Haestingas

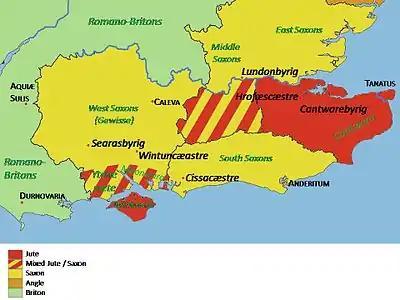
The Anglo-Saxon settlements of south east Britain c. 572 AD

To the east of Pevensey, beyond the Saxon Shore fort of Anderitum, on the other side of the estuary and marsh and from there to the border with the Kingdom of Kent, lived a group known as the Haestingas. They gave their name to Hastings. Not very much is known of the Haestingas but they were believed to be a separate people to the South Saxons; however, there is no archaeological evidence for occupation by Anglo-Saxons in that area of Sussex between the 5th and 8th centuries. Medieval sources and place name evidence suggest that people had begun living there by the late 8th century. Some of the Saxon charters that date from the Kingdom of Sussex provide evidence which suggests the existence of two separate dynasties in Sussex. The charters of King Northelm (or Nunna), who ruled Sussex in the late 7th and early 8th century regularly attest a second king by the name of Watt (or Wattus). The historian C.T. Chevalier has suggested that Watt may have ruled the Haestingas. This is because place-names with the name "Watt" or "What" occur in the Hastings region, but are not found in western Sussex. The theory has been seen as plausible by other historians. Chevalier goes on to suggest that the Haestingas may have been of Frankish origin; however, other historians have rejected this, arguing that it is based on a misinterpretation of place-name evidence.